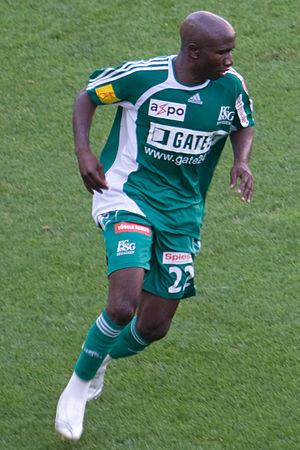
Guy Armand Feutchine est un footballeur camerounais né le 18 novembre 1976 à Douala. Il joue au poste de milieu de terrain du milieu des années 1990 au milieu des années 2010.